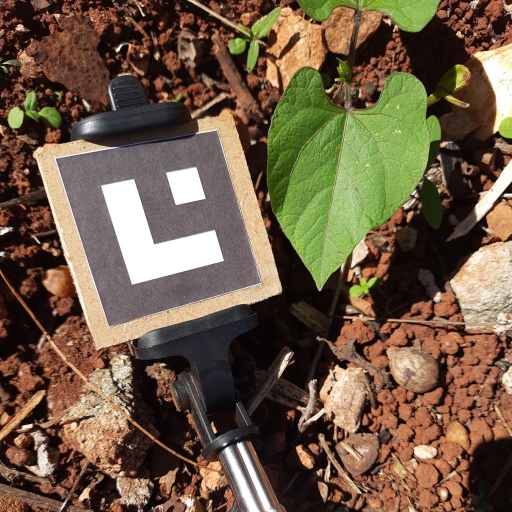
Observations: wavy surface, no eating holes, under sunlight